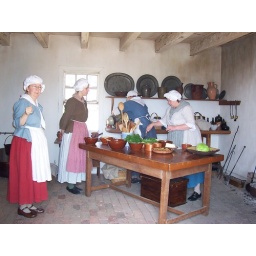
In the kitchen at George Mason's house Gunston Hall. Photo by Corky.